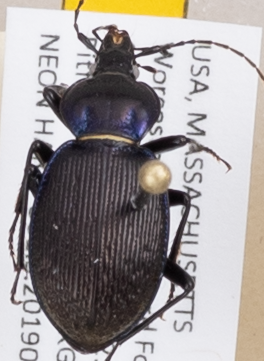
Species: Sphaeroderus stenostomus lecontei
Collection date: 2019-07-16
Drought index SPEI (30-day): -0.008
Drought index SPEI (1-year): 2.09
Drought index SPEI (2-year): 2.09